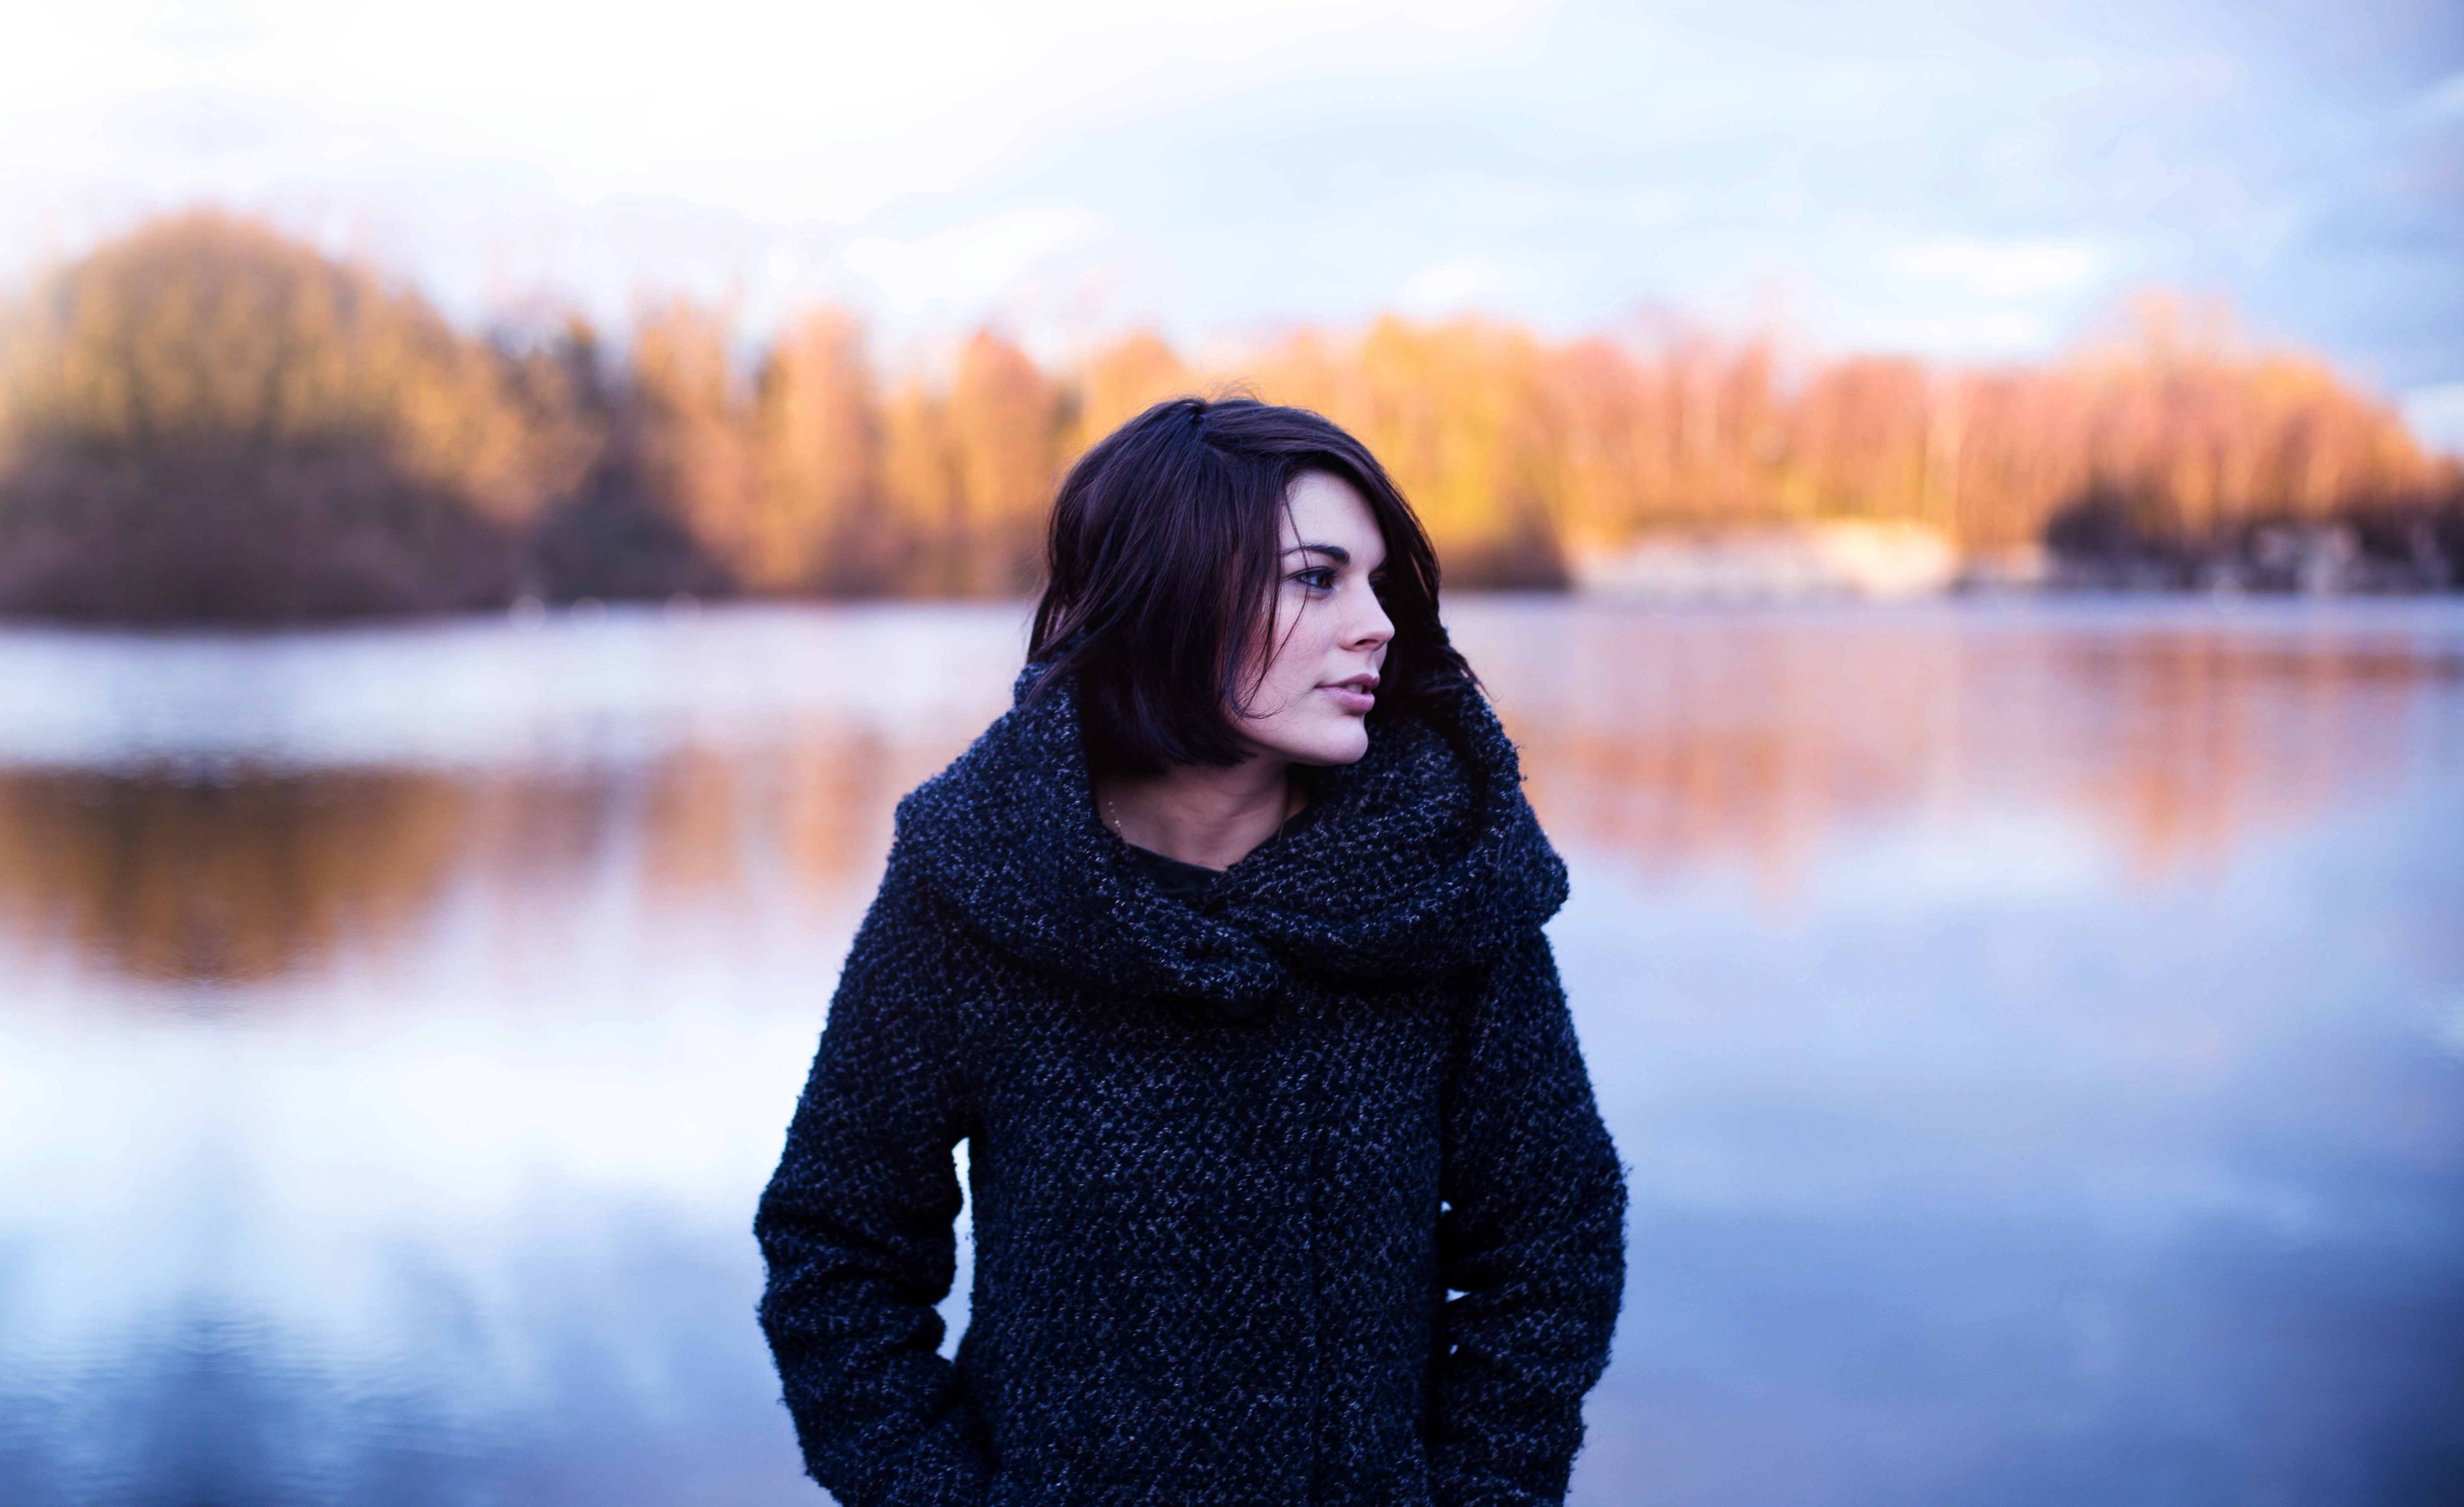
nature, person, winter, girl, woman, sunset, photography, sunlight, morning, fall, alone, female, thinking, evening, brunette, model, coat, young, reflection, tranquil, peaceful, autumn, calm, fashion, season, sweater, makeup, make up, caucasian, outdoors, beauty, beautiful, mood, adult, hair style, portrait photography